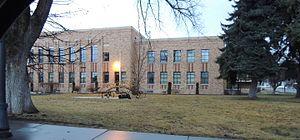
Le comté de Stevens, en anglais : Stevens County, est un comté de l'État américain de Washington. Il est situé dans le nord-est de l'État, sur la frontière canado-américaine. Fondé le 20 janvier 1863, son siège est la ville de Colville. Selon le recensement des États-Unis de 2010, sa population était de 40 066 habitants, estimée, en 2018, à 45 260 habitants.